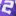
Number: 2